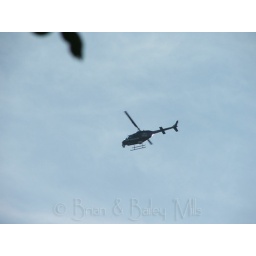
There was an accident near our house and this news helicopter was flying over to cover it.